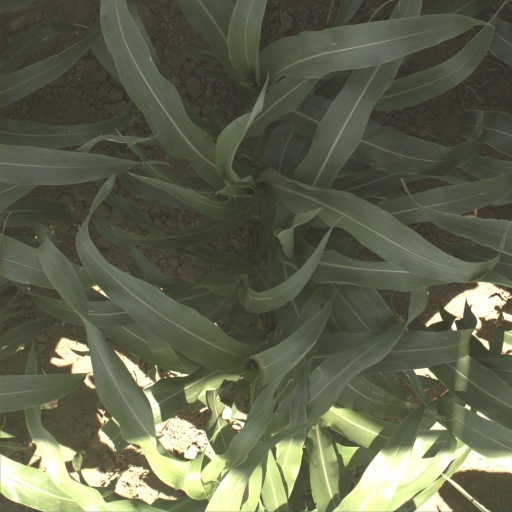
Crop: sorghum